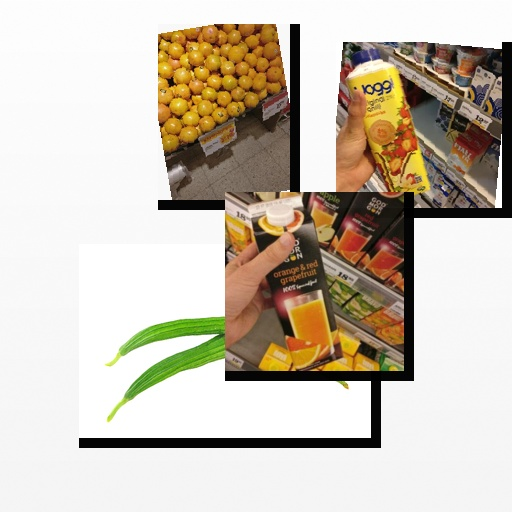
Food items: orange_red_grapefruit_juice, red_grapefruit, ridge_gourd, strawberry_yogurt